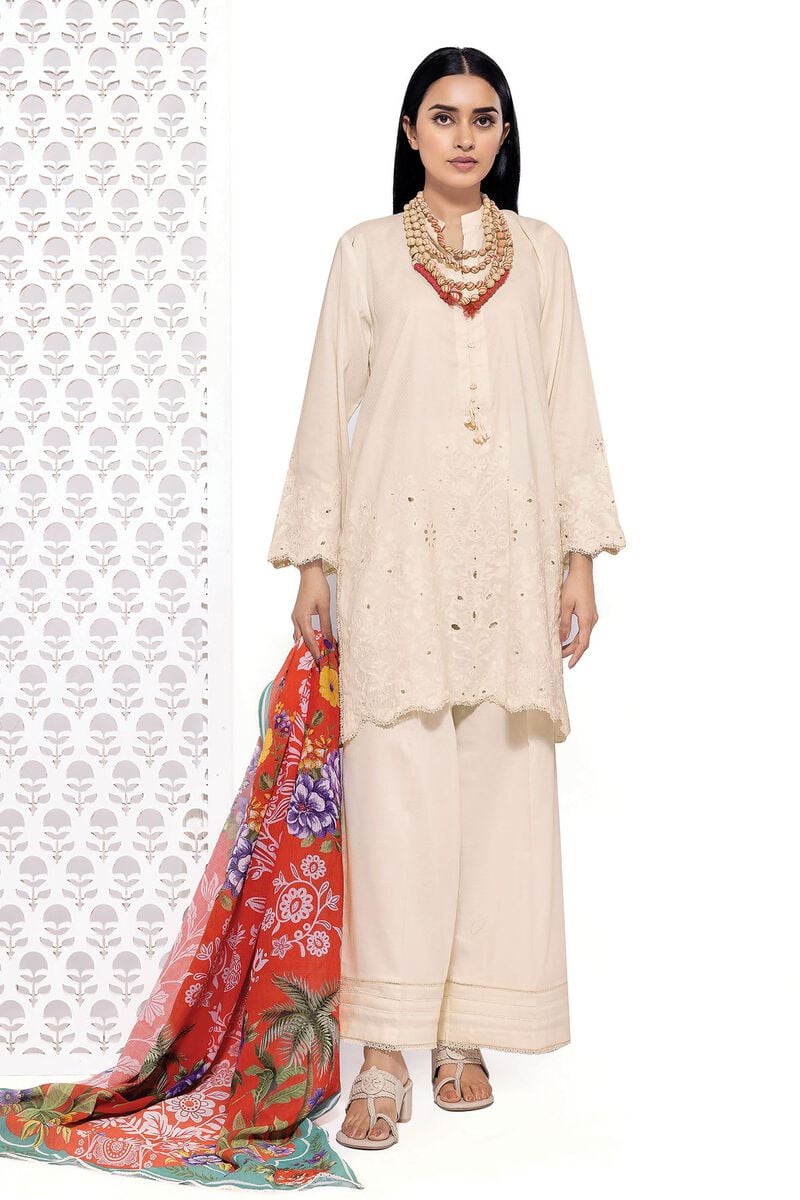
cream embroidered cotton suit